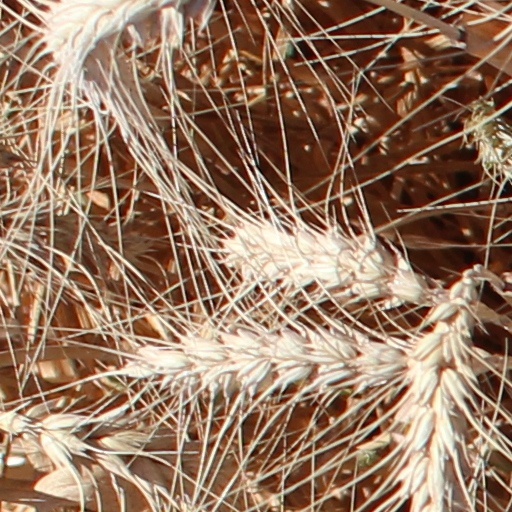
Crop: wheat